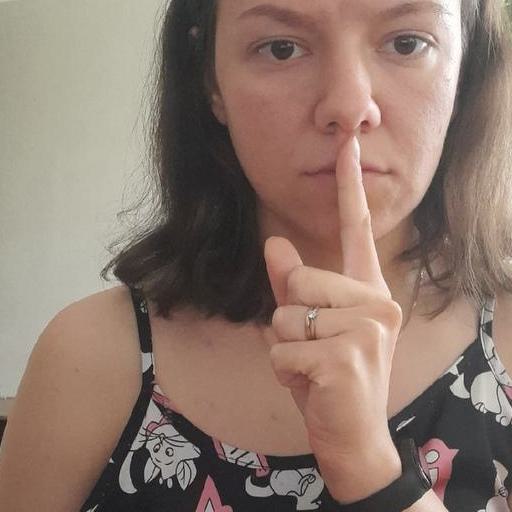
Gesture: mute